Presbyterian Church of Vanuatu

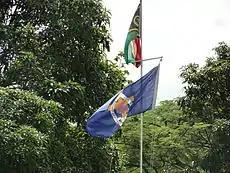
Flagpole at the Talua Theological Training Institute with the flags of Vanuatu (top) and the Presbyterian Church of Vanuatu.

The Presbyterian Church in Vanuatu affirms the Apostles Creed and Westminster Confession of Faith.